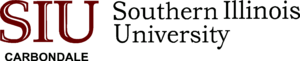
L'université du Sud de l'Illinois à Carbondale est un campus de l'université de l'Illinois, situé à Carbondale, dans l'Illinois.